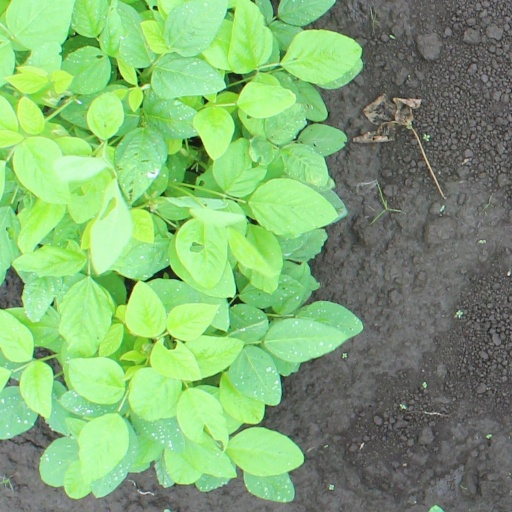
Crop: soybean